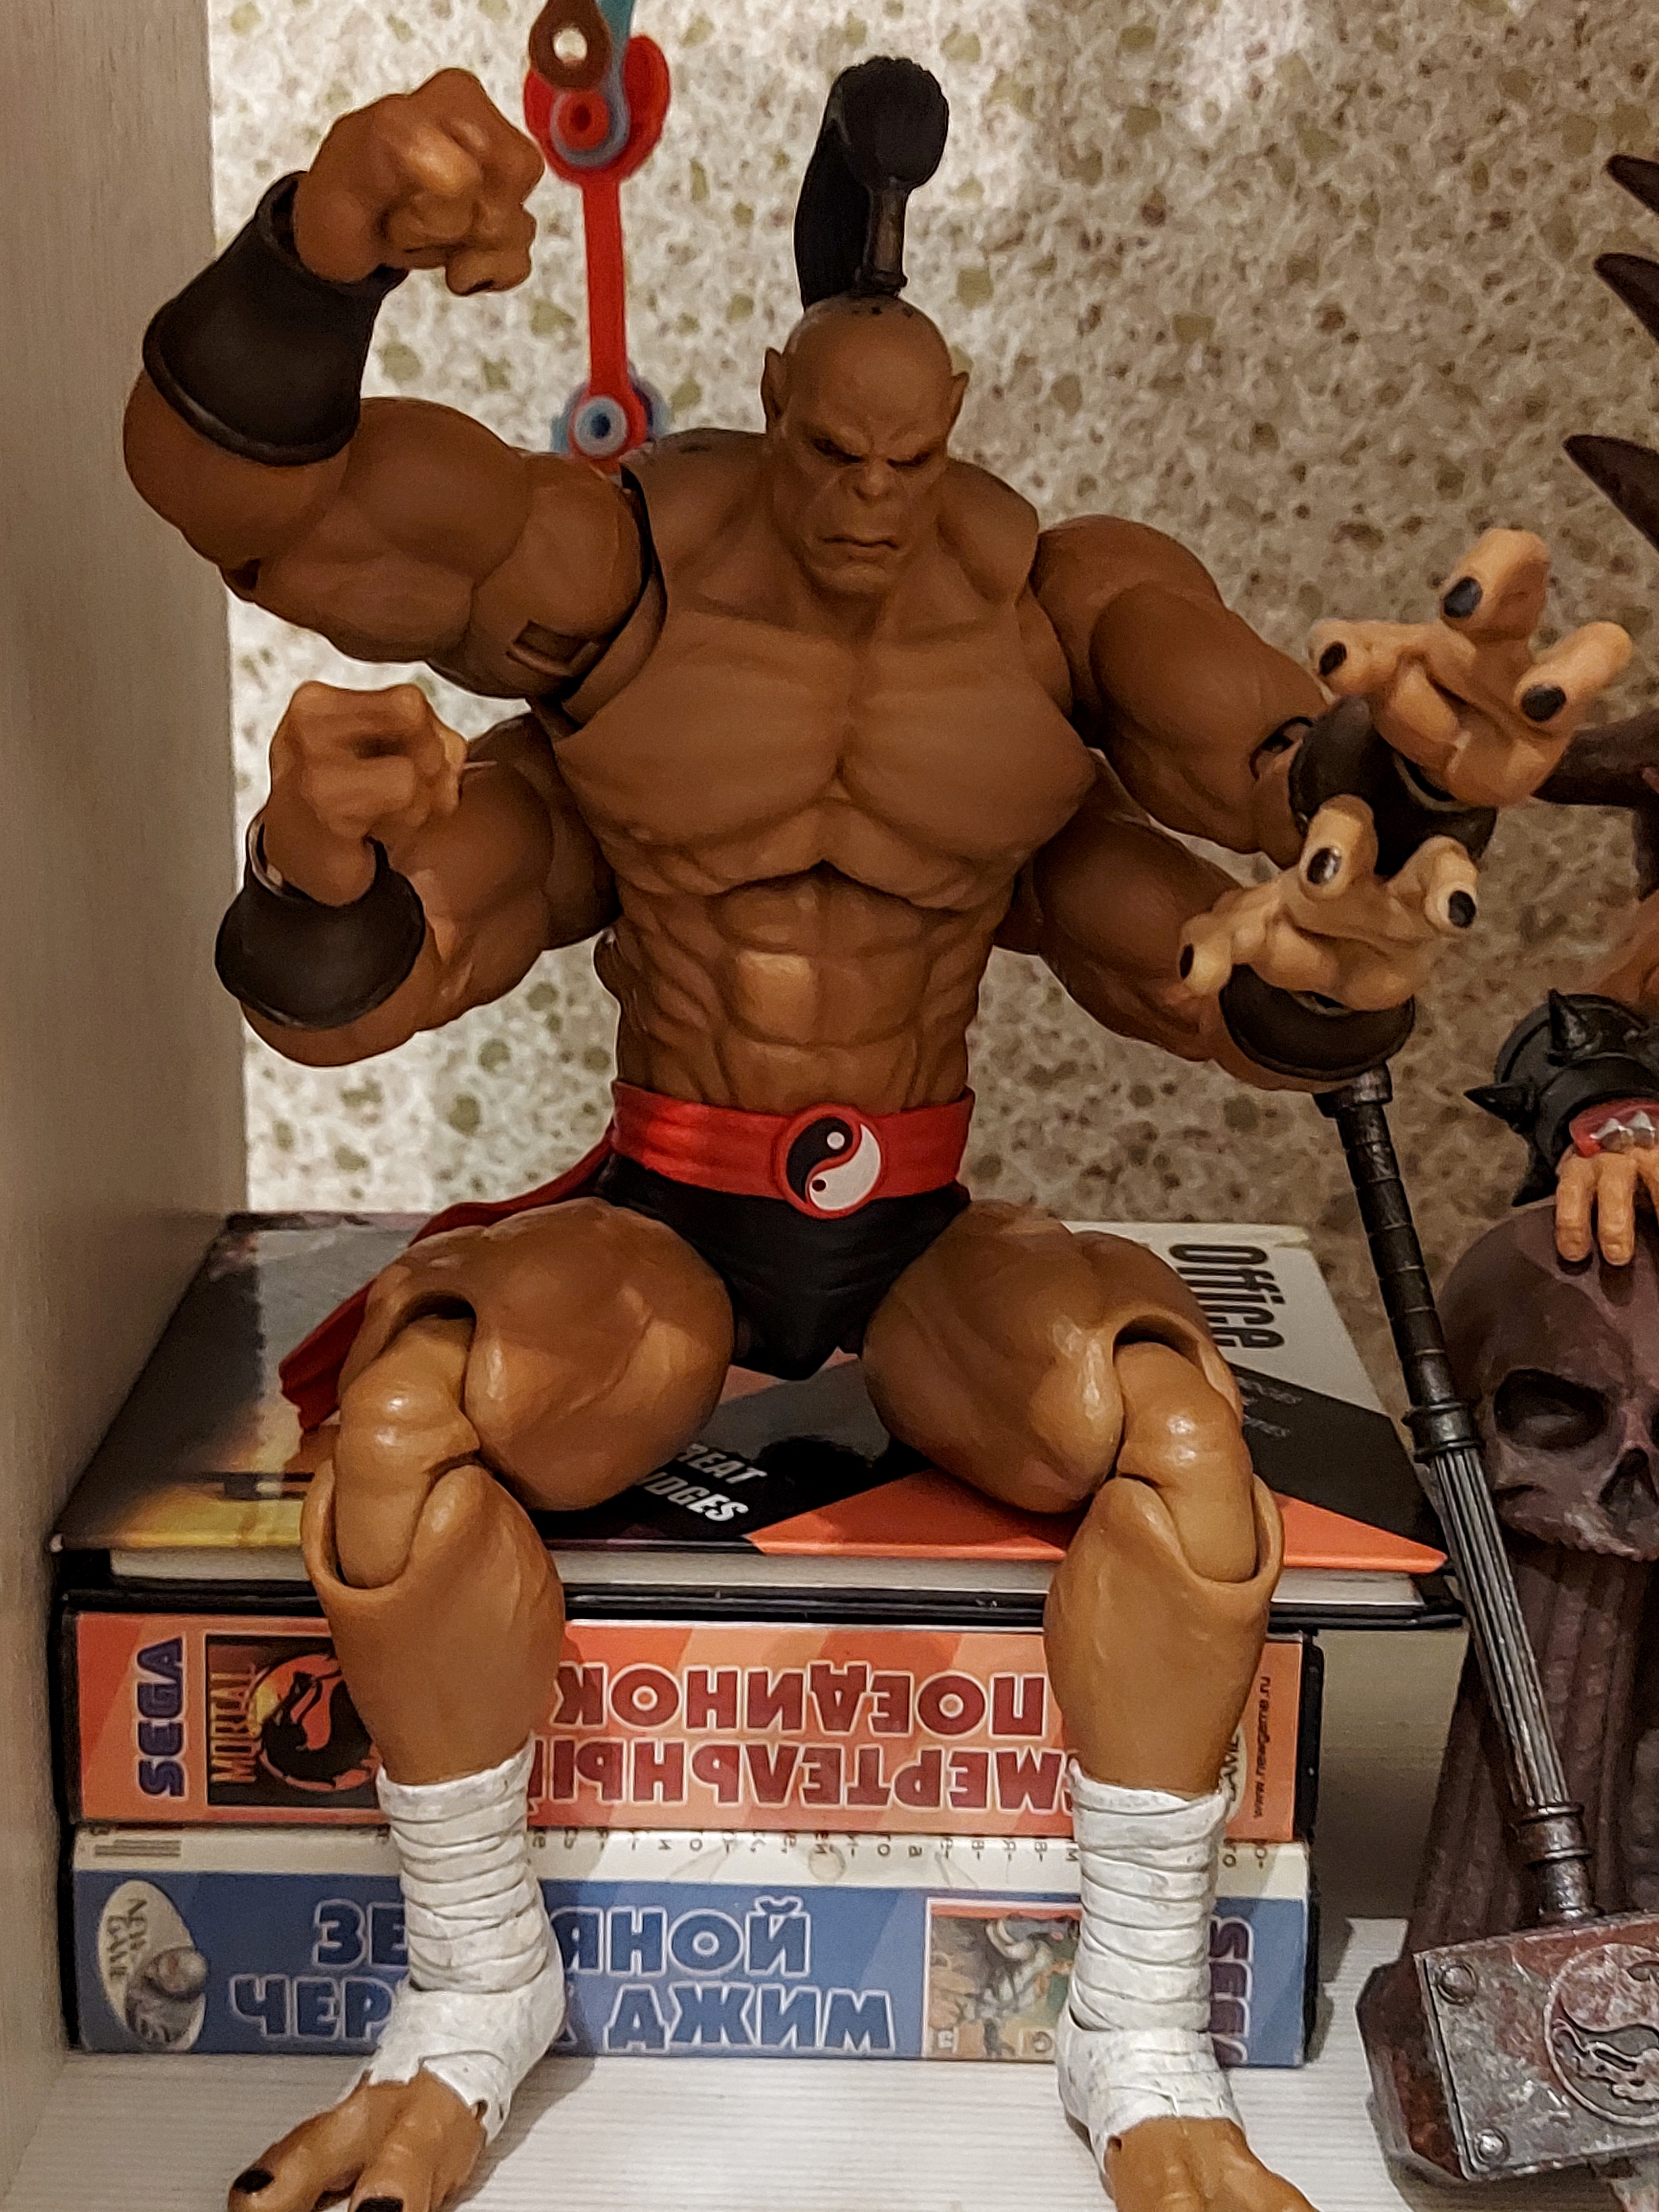
Shokan, storm, collectibles, warrior, fighter, action, figure, joint, bodybuilder, leg, muscle, shorts, human body, bodybuilding, thigh, undergarment, chest, underpants, briefs, abdomen, trunk, competition event, Barechested, human leg, art, physical fitness, navel, competition, knee, contact sport, swimwear, foot, carmine, illustration, room, belt, action figure, calf, sitting, swim brief, sports, combat sport, fictional character, flesh, barefoot, sportswear